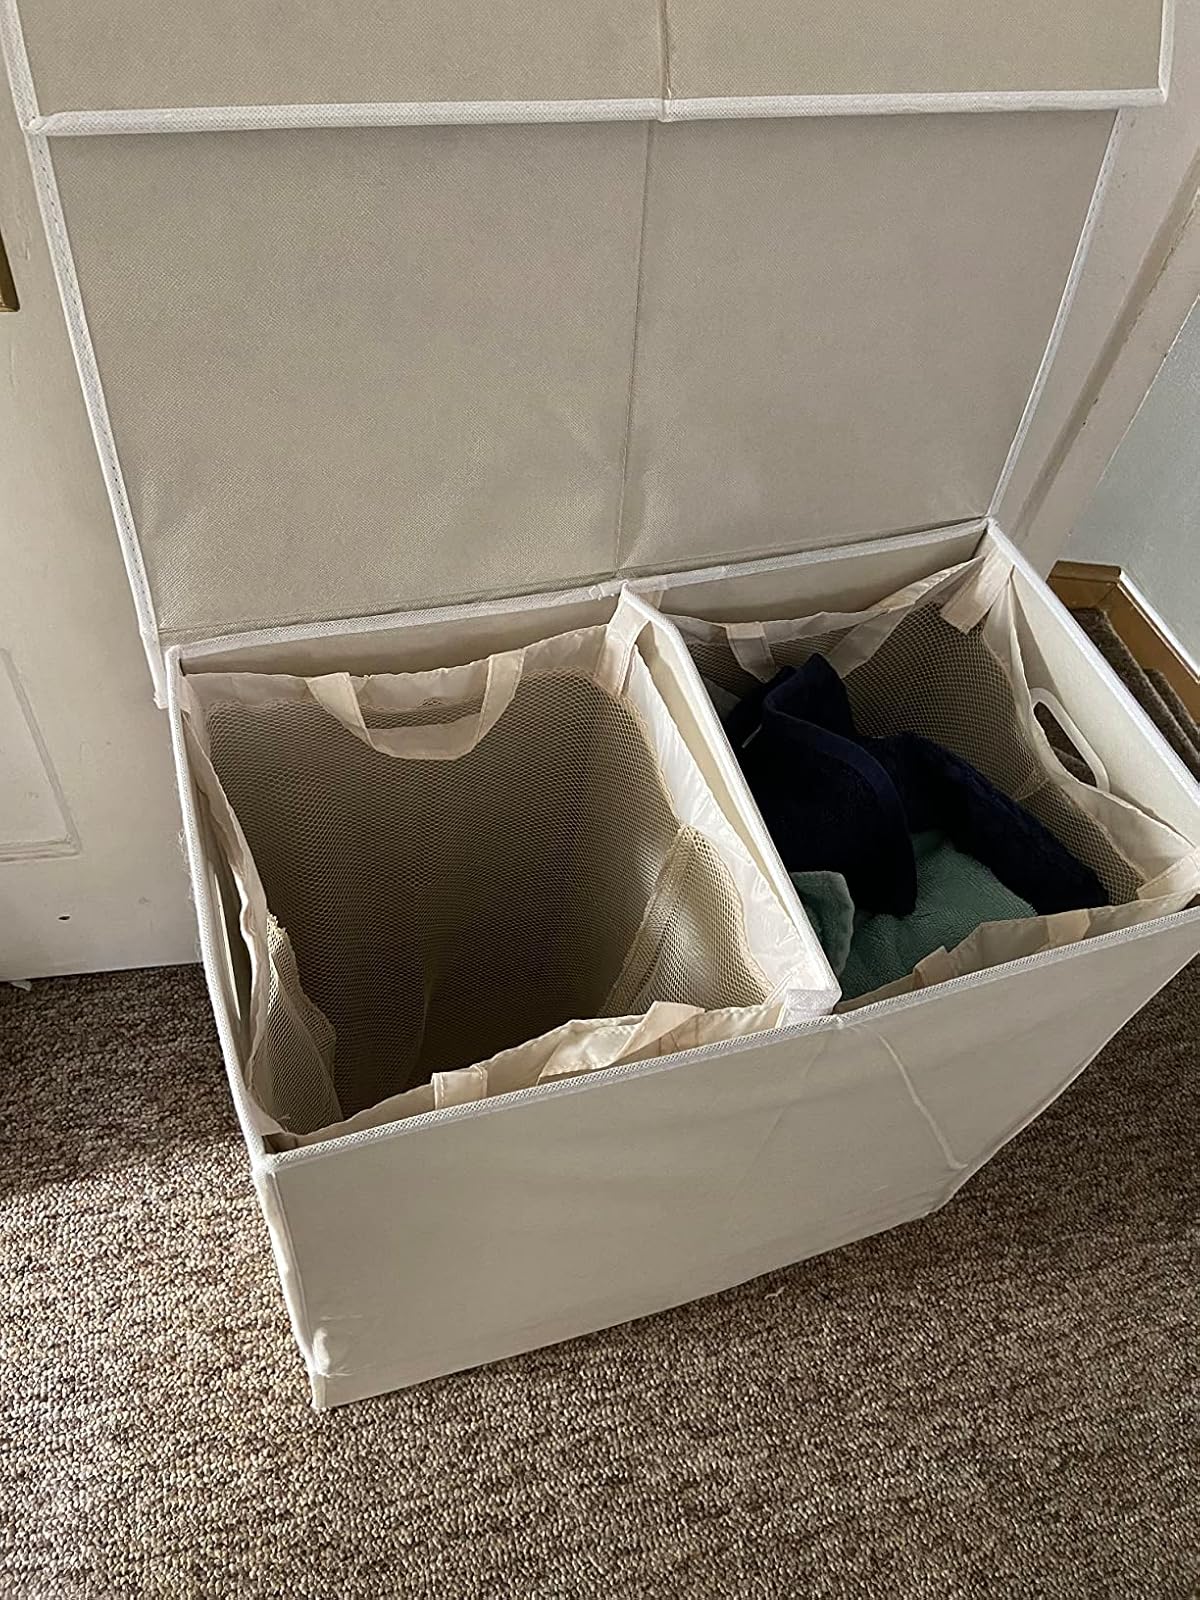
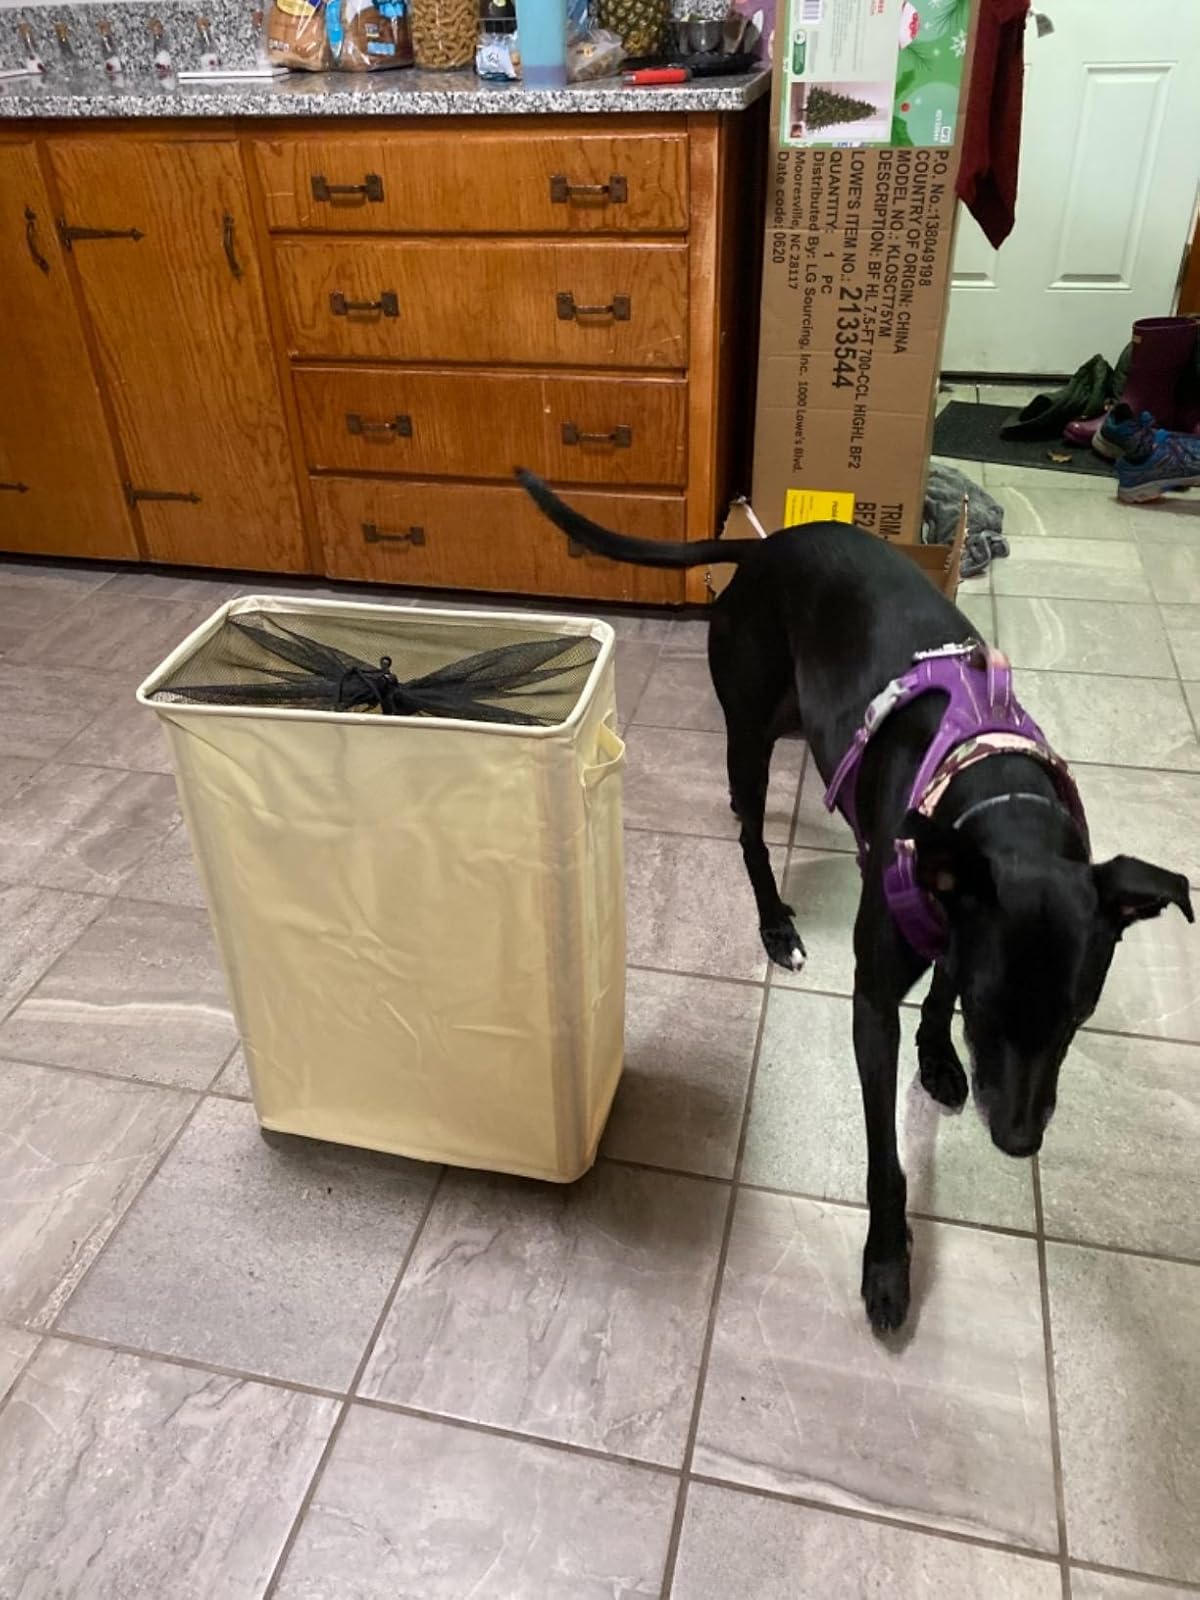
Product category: items_hamper
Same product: no